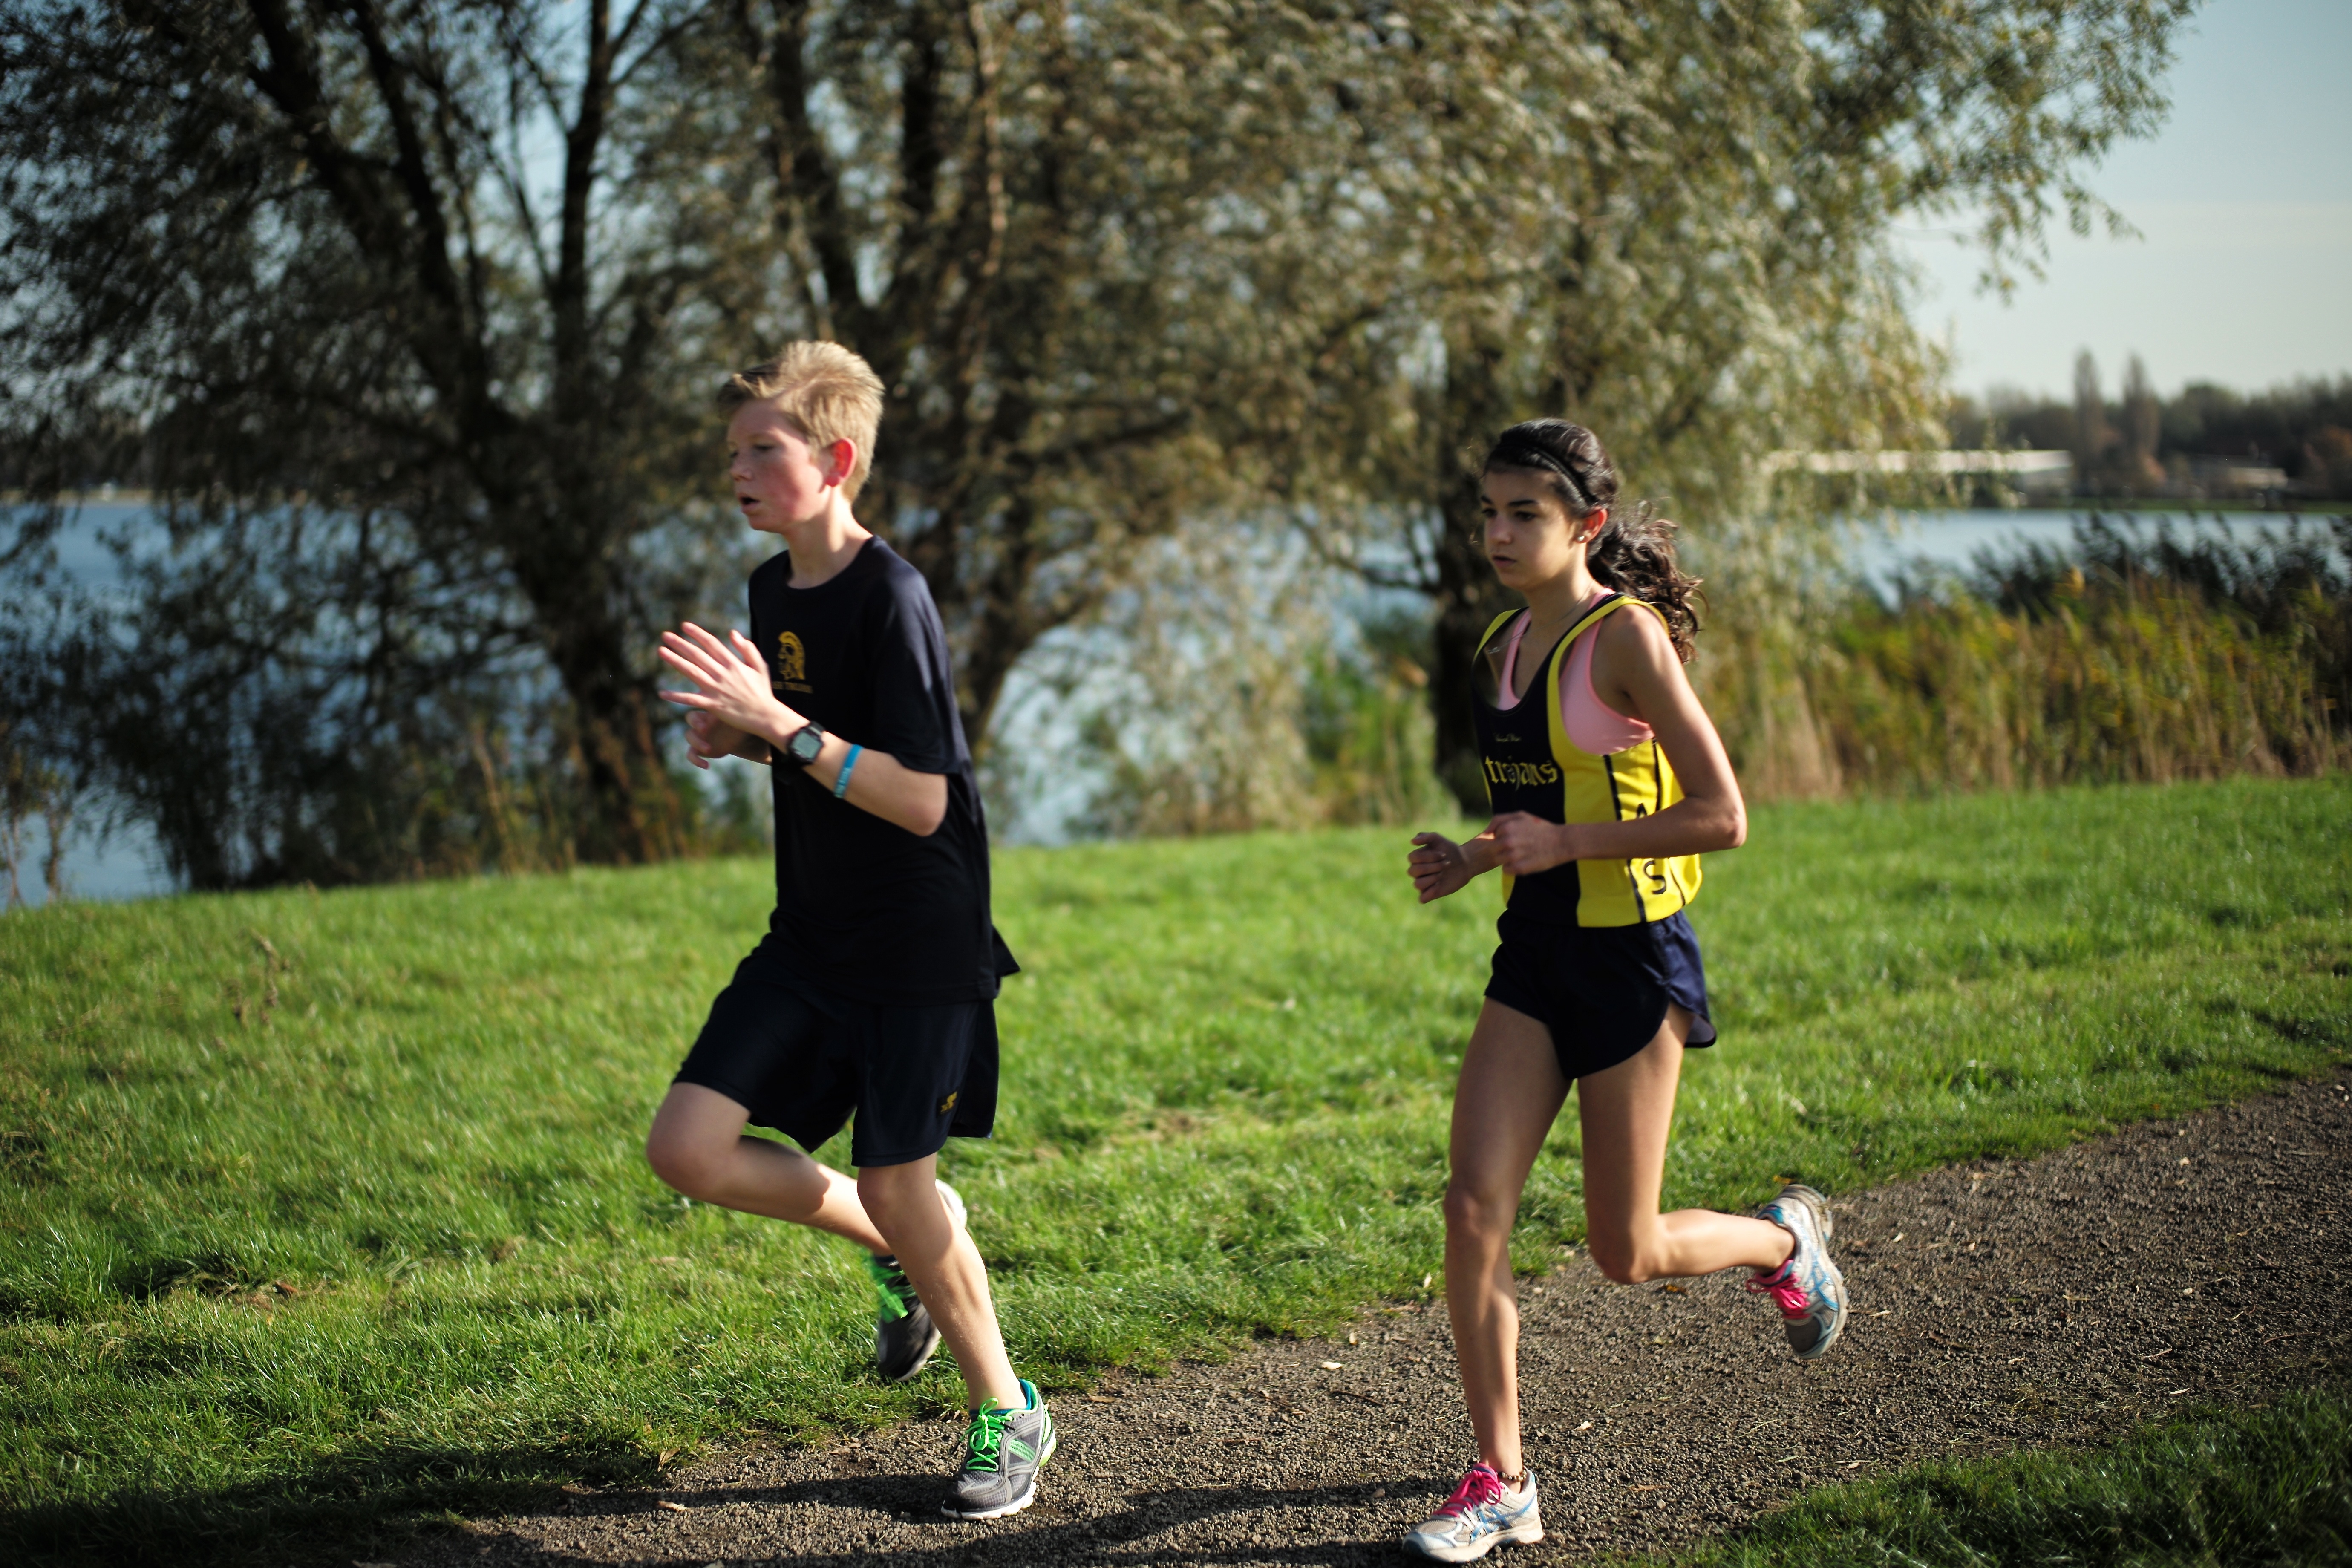
person, girl, sport, lake, boy, running, run, recreation, europe, high, jogging, runner, ash, crosscountry, race, competition, holland, netherlands, m, sports, school, runners, endurance, junior, leica, 240, varsity, athletics, meet, xc, valkenburg, physical exercise, outdoor recreation, human action, ultramarathon, duathlon, cross country running